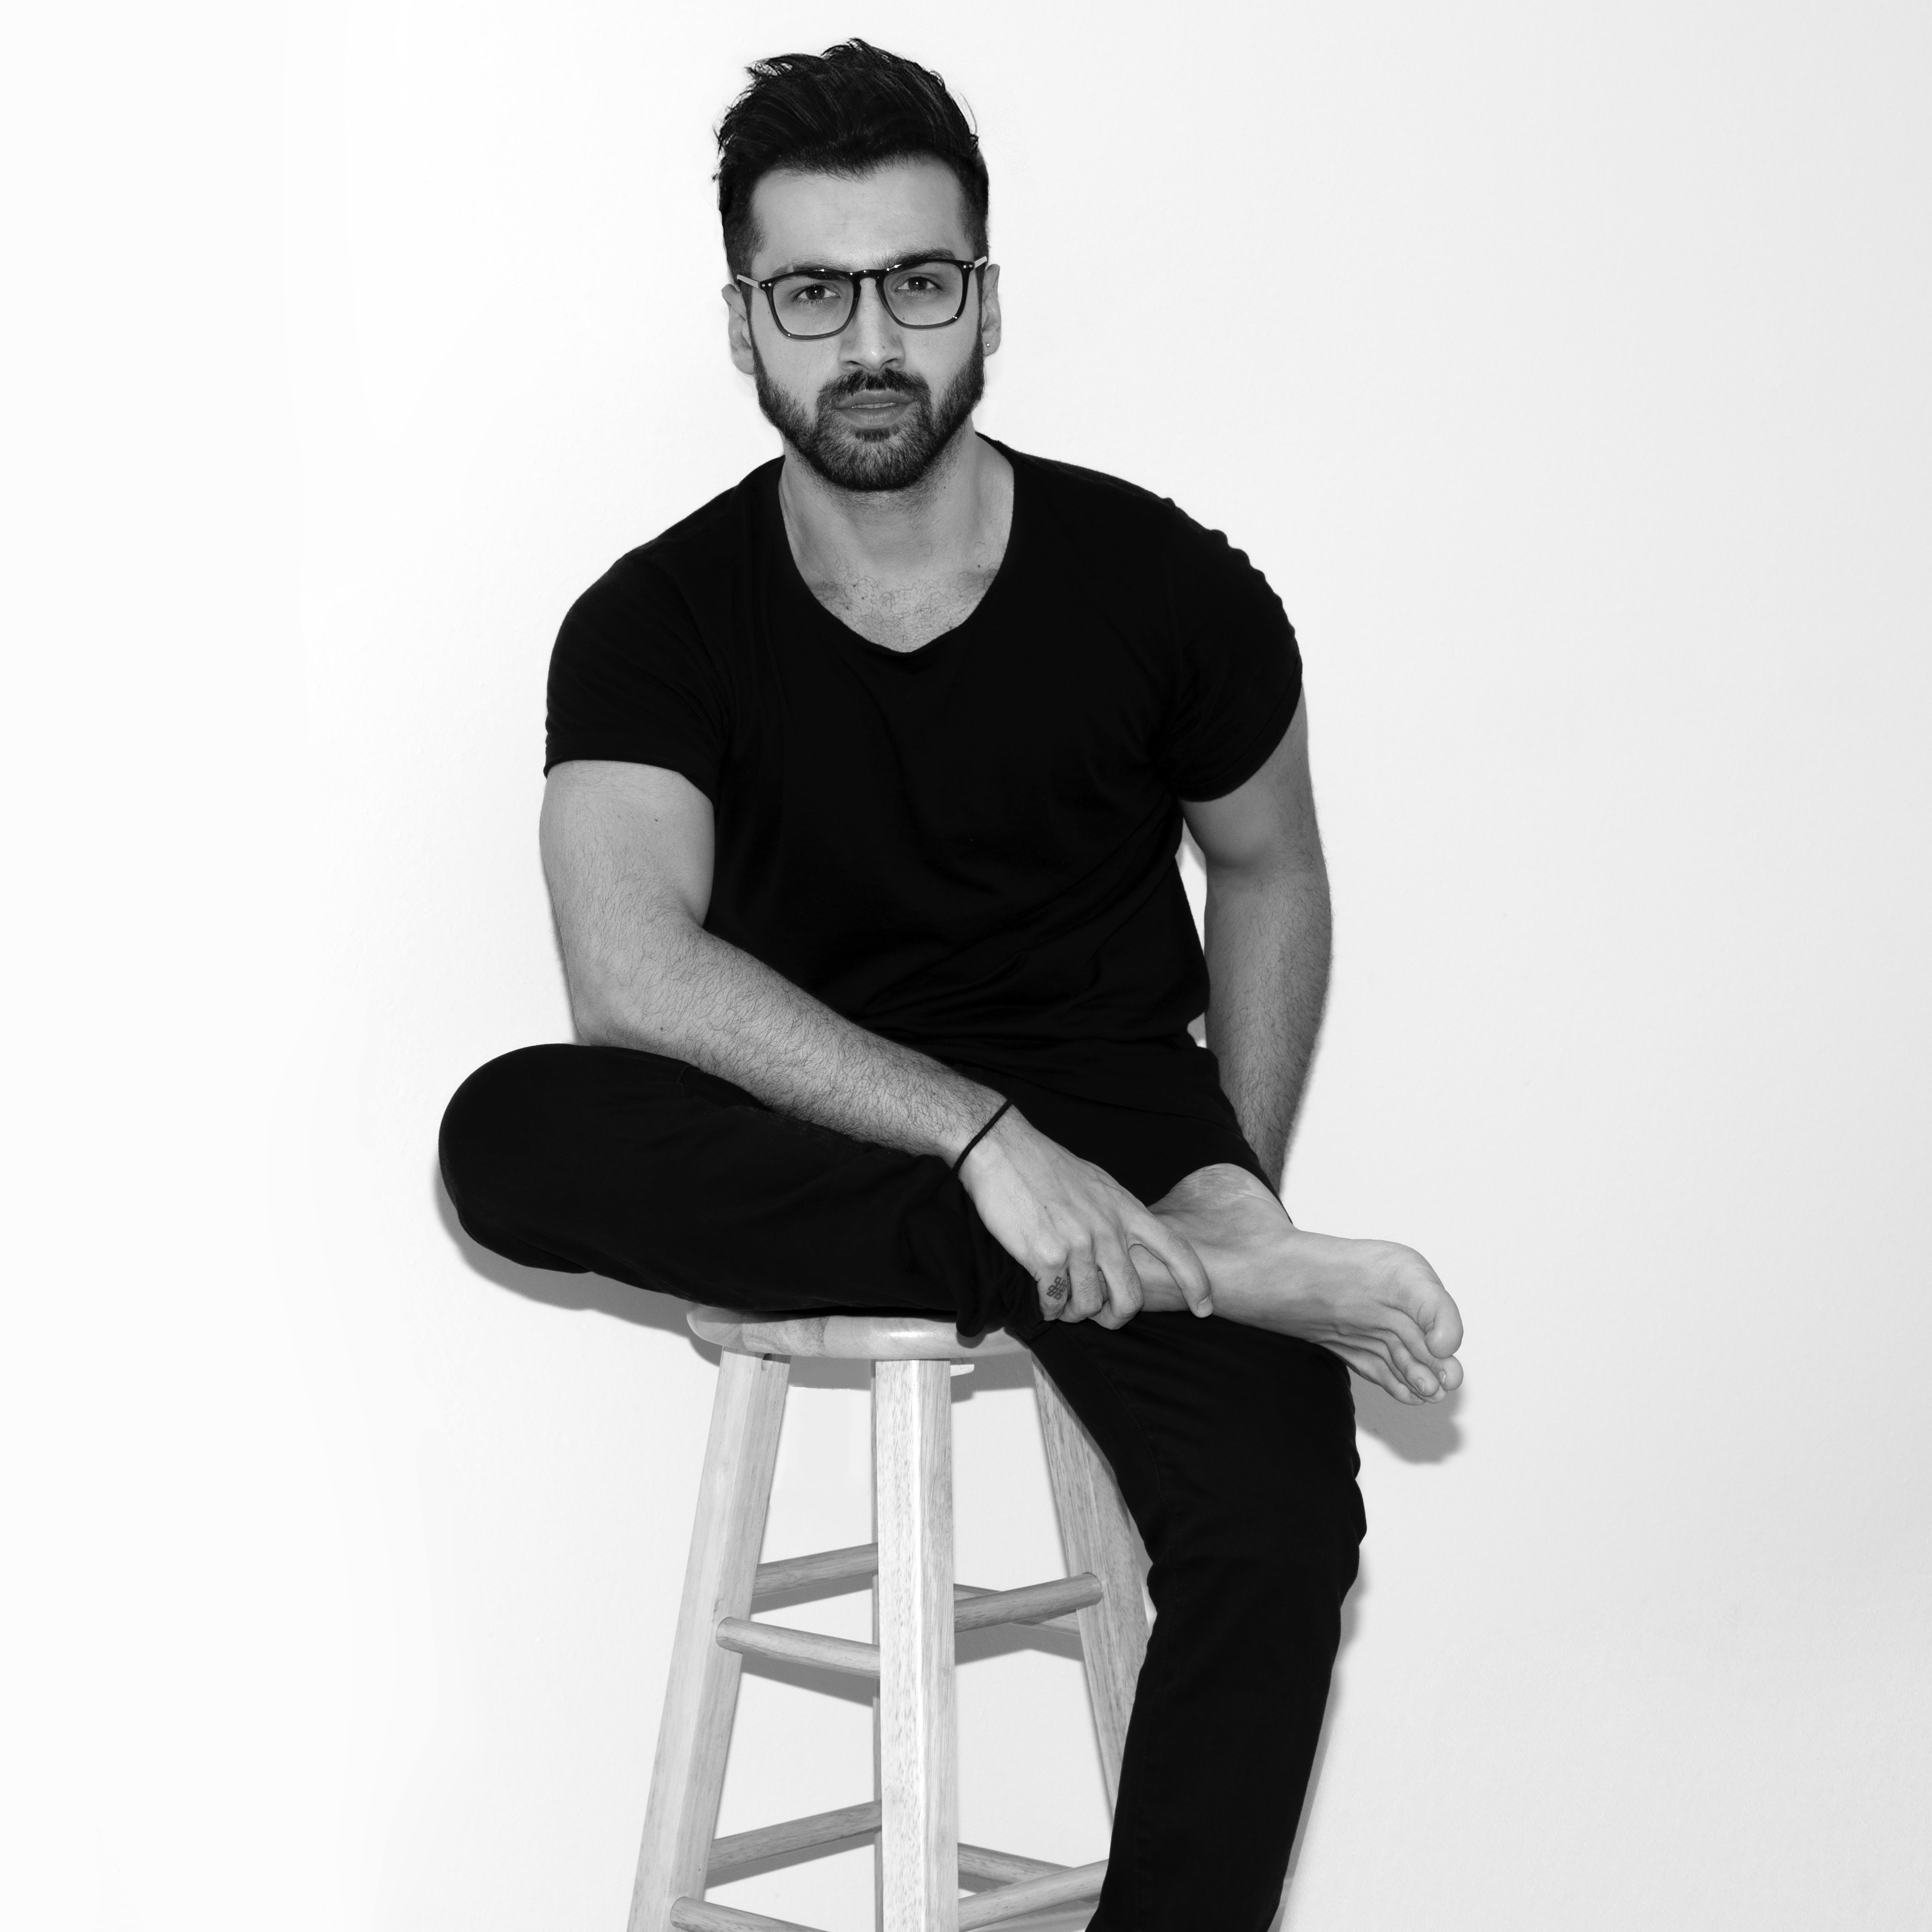
sitting, standing, black and white, furniture, shoulder, photography, arm, chair, facial hair, gentleman, monochrome photography, neck, monochrome, t shirt